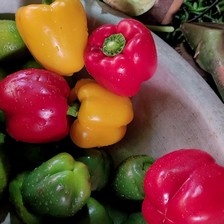
Label: capsicum